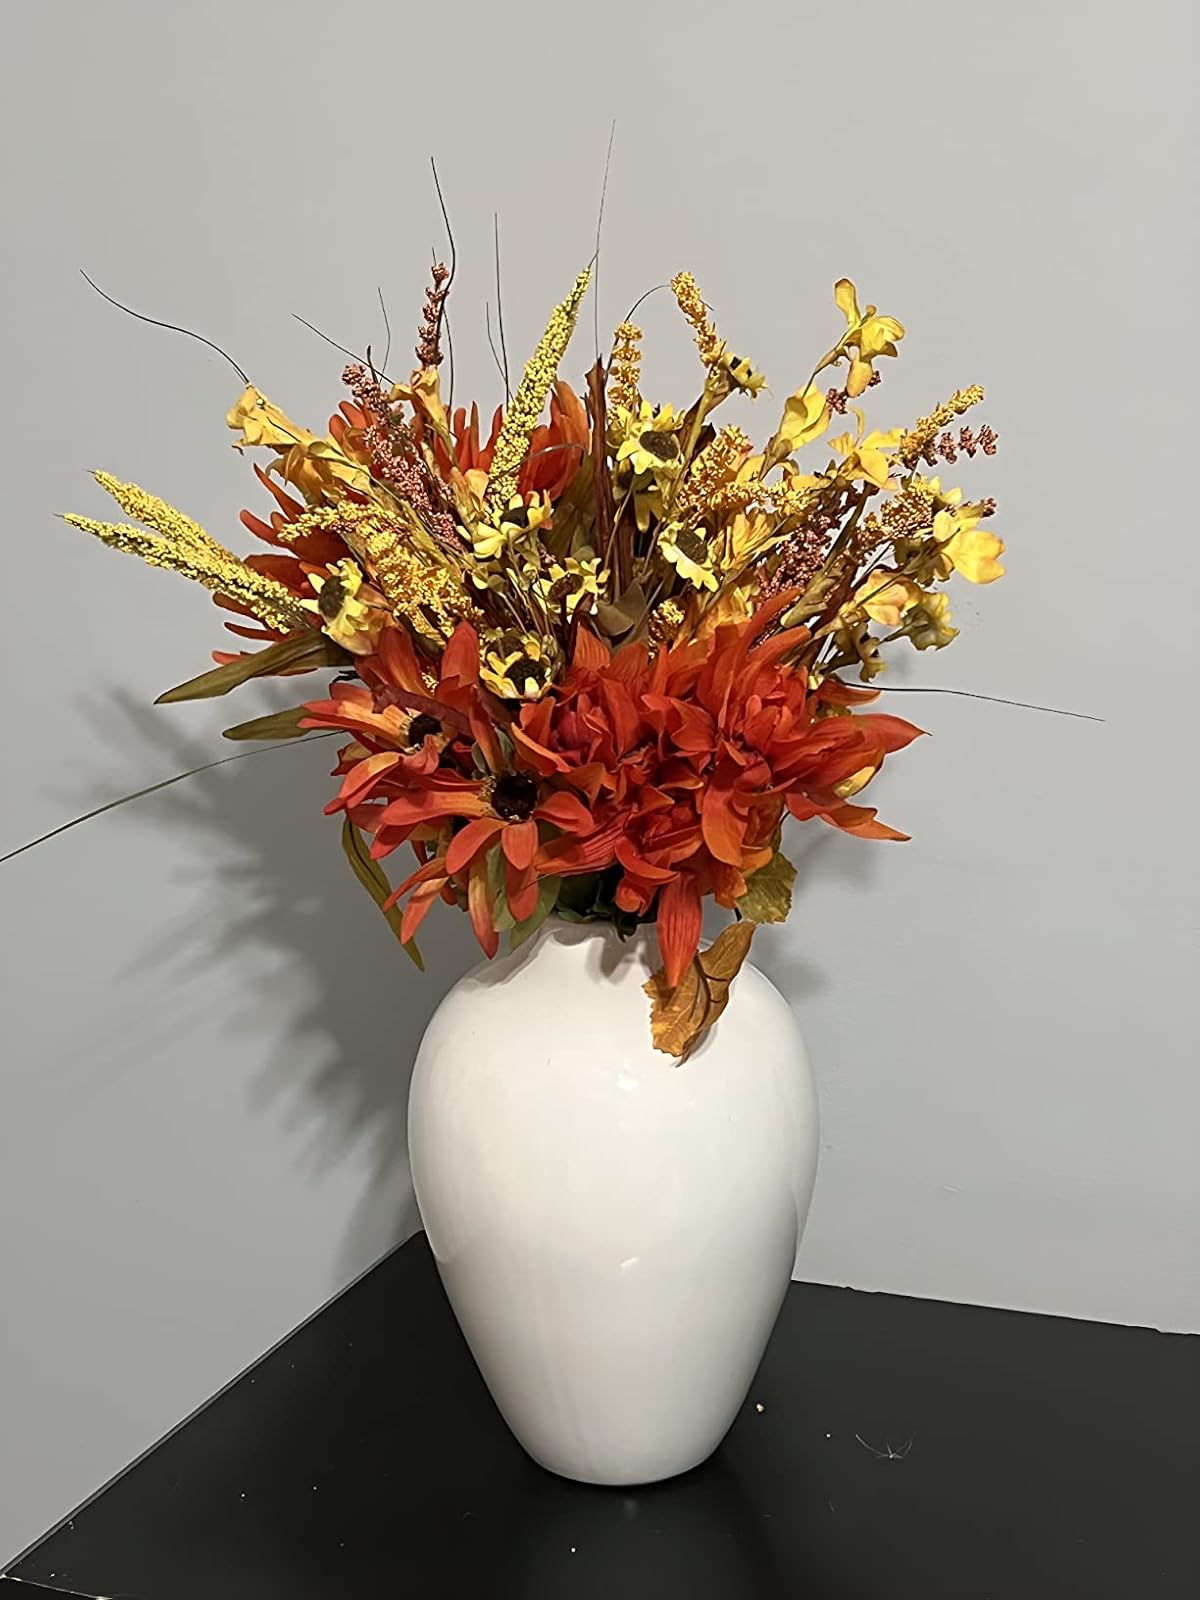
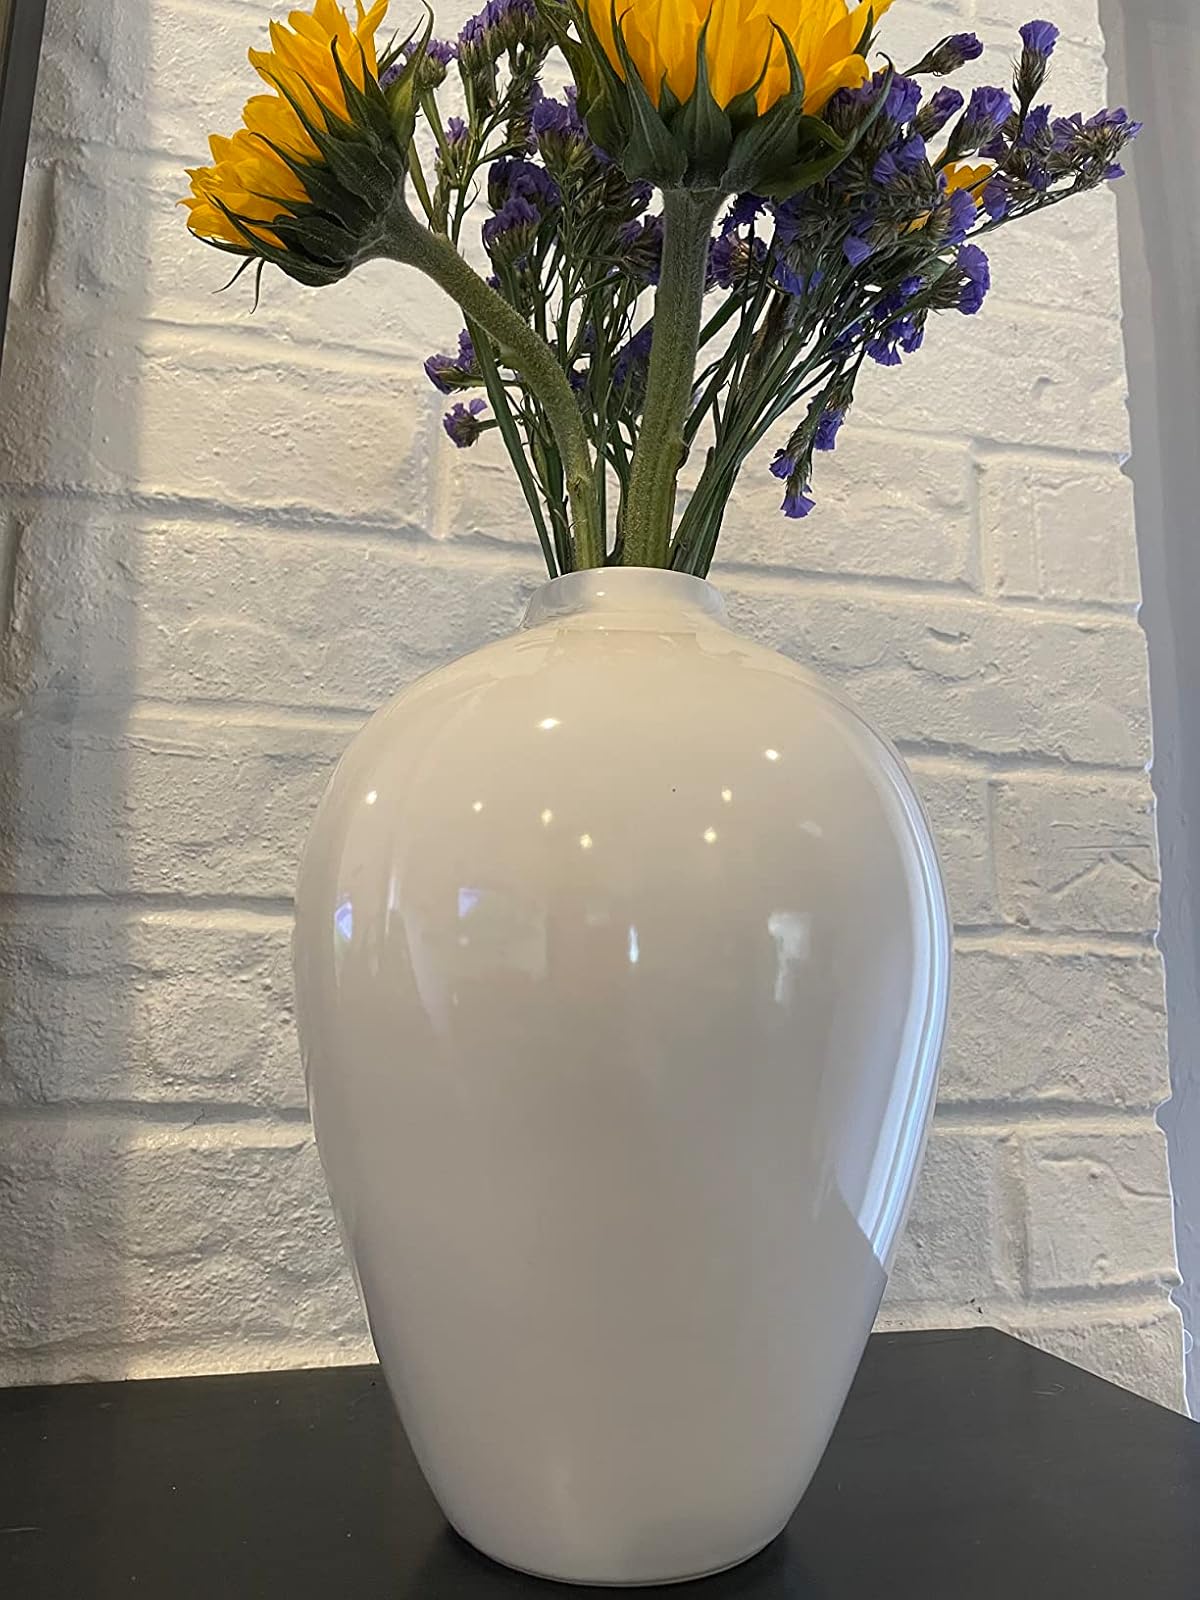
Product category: vase
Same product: yes